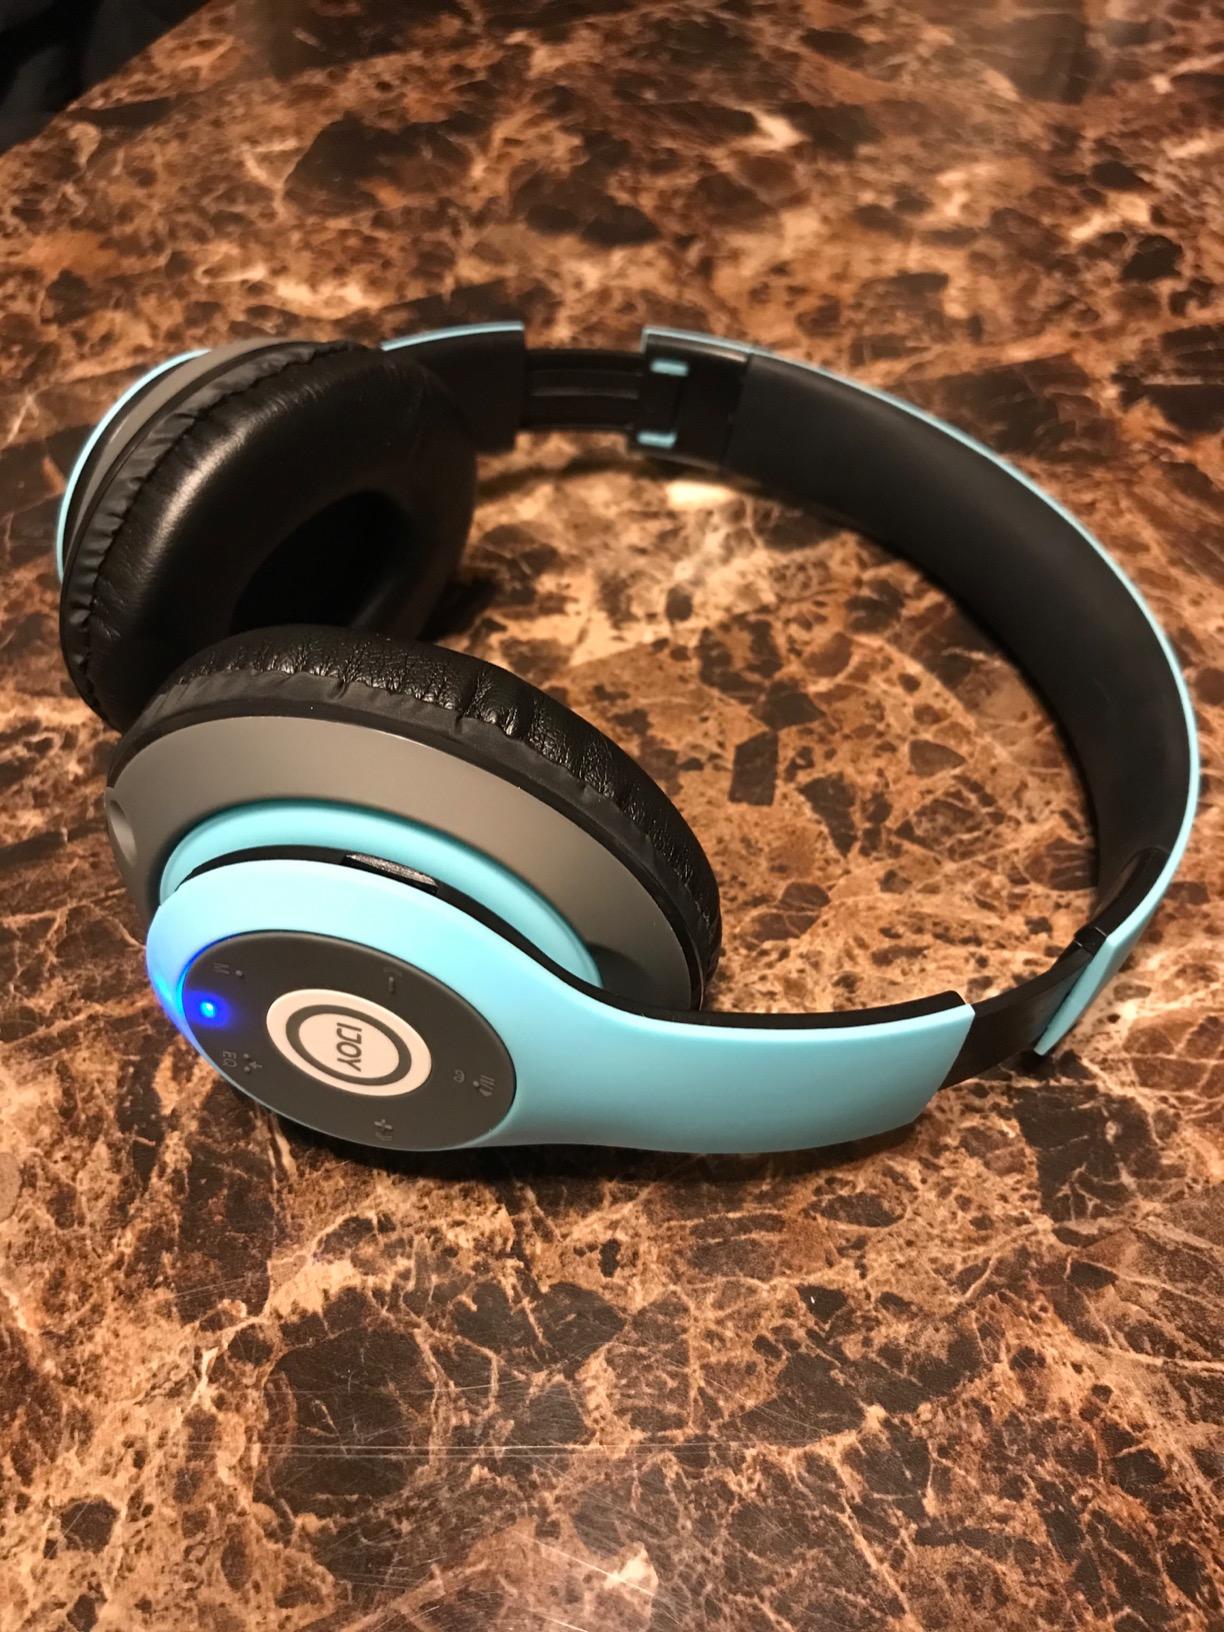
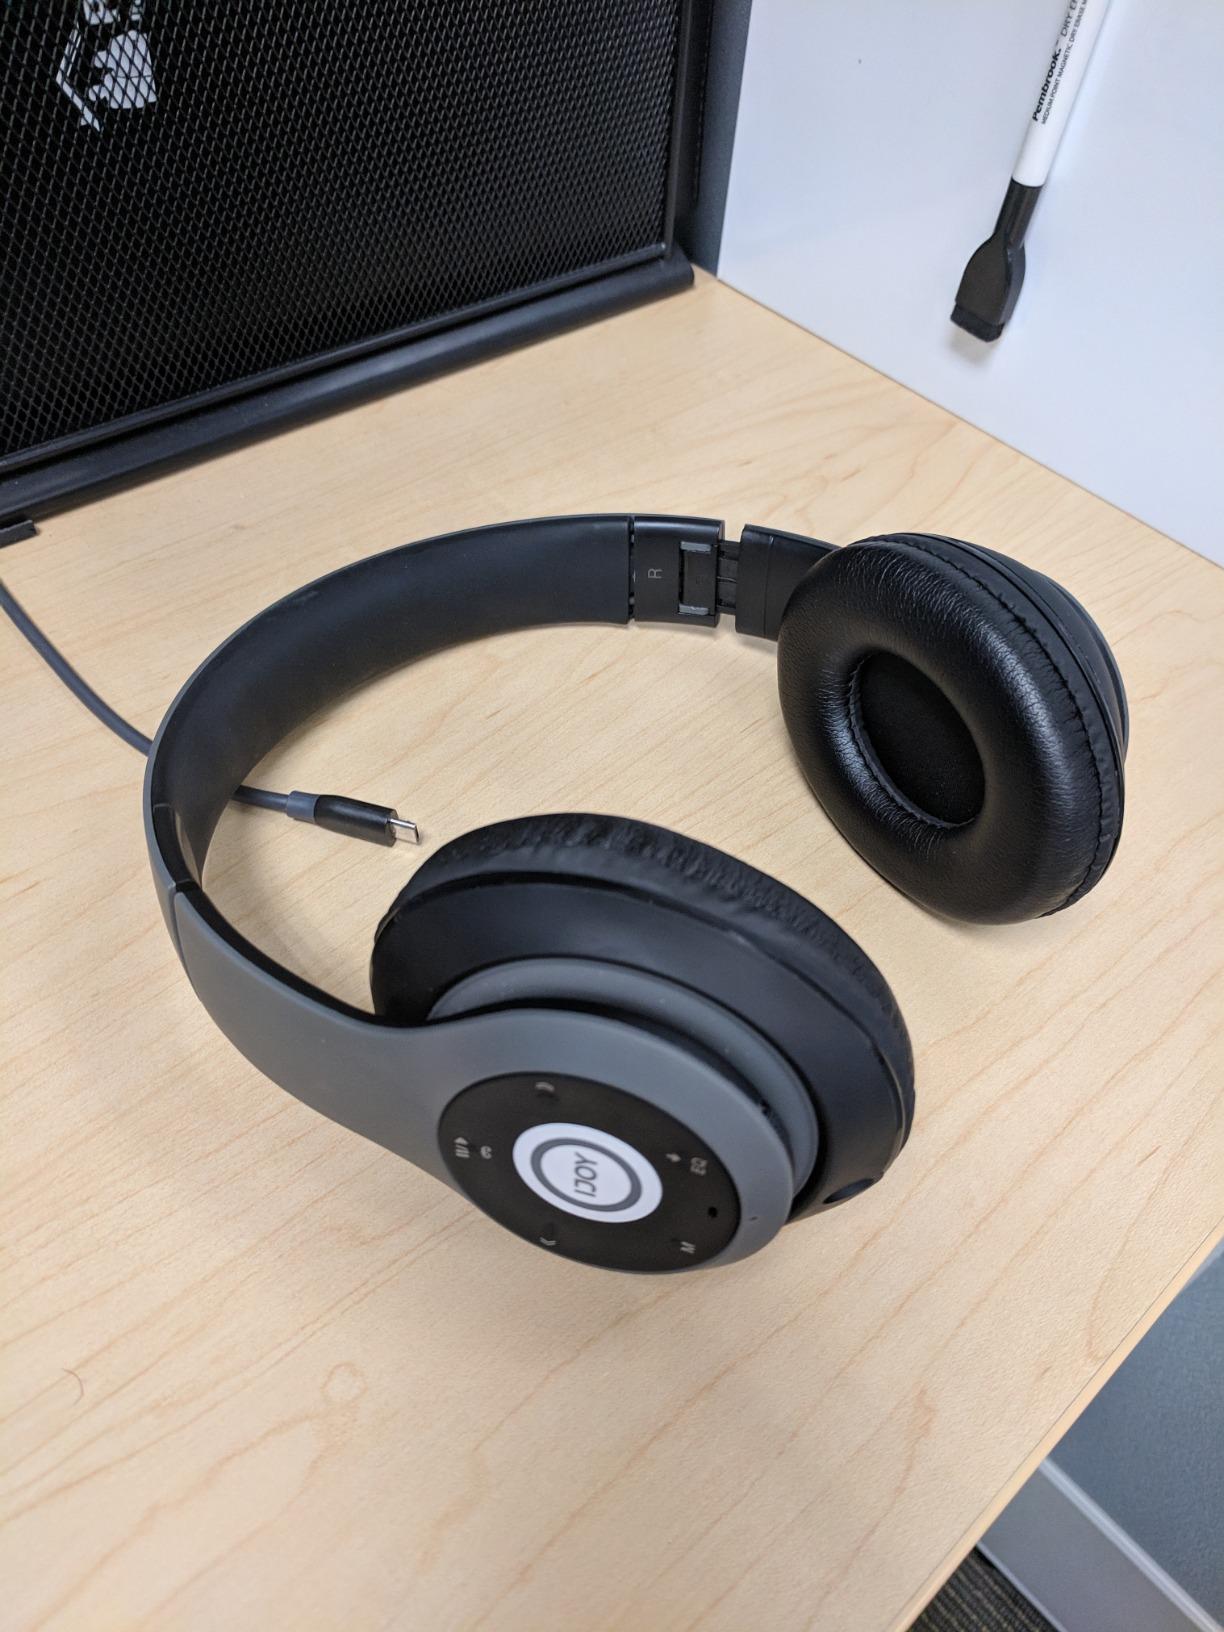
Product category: headphones
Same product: no